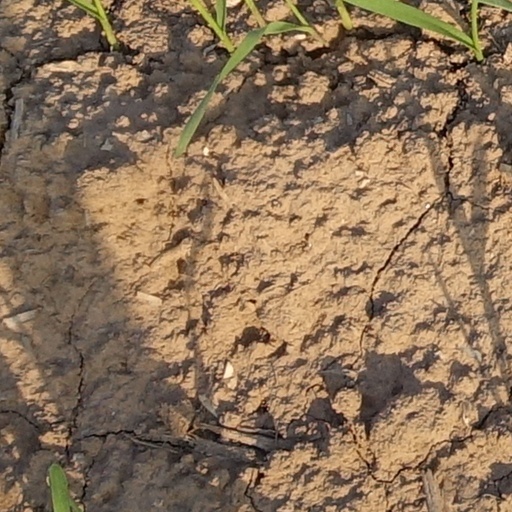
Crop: wheat